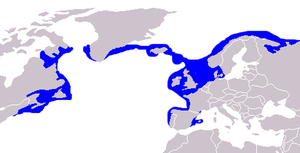
Le poisson-loup ou loup de l'Atlantique est une espèce de poissons de l'ordre des perciformes vivant près des côtes de l'océan Atlantique Nord.